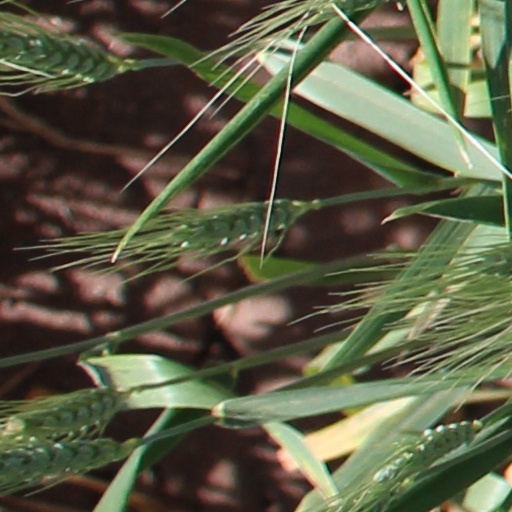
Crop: wheat